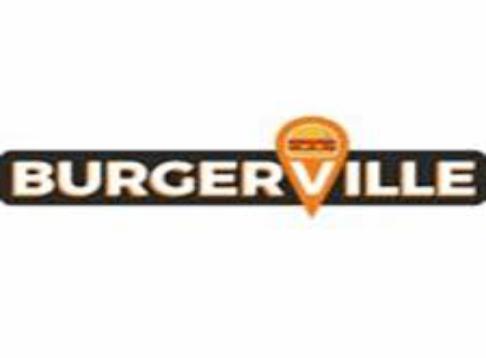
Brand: Burgerville
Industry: Food